Judgement of Paris

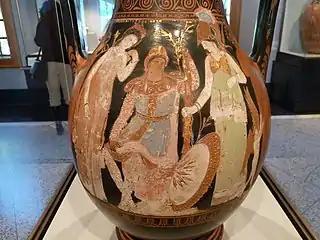
Storage jar depicting the Judgement of Paris (Athens, c. 360 BC)

The story is the basis of an opera, "The Judgement of Paris", with a libretto by William Congreve, that was set to music by four composers in London, 1700–1701. Thomas Arne composed a highly successful score to the same libretto in 1742. The opera "Le Cinesi" ("The Chinese Women") by Christoph Willibald Gluck (1754) concludes with a ballet, "The Judgement of Paris", sung as a vocal quartet. Francesco Cilea's 1902 opera "Adriana Lecouvreur" also includes a "Judgement of Paris" ballet sequence.